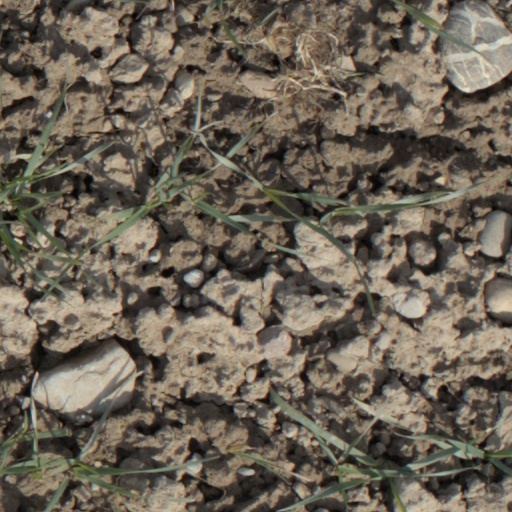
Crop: wheat